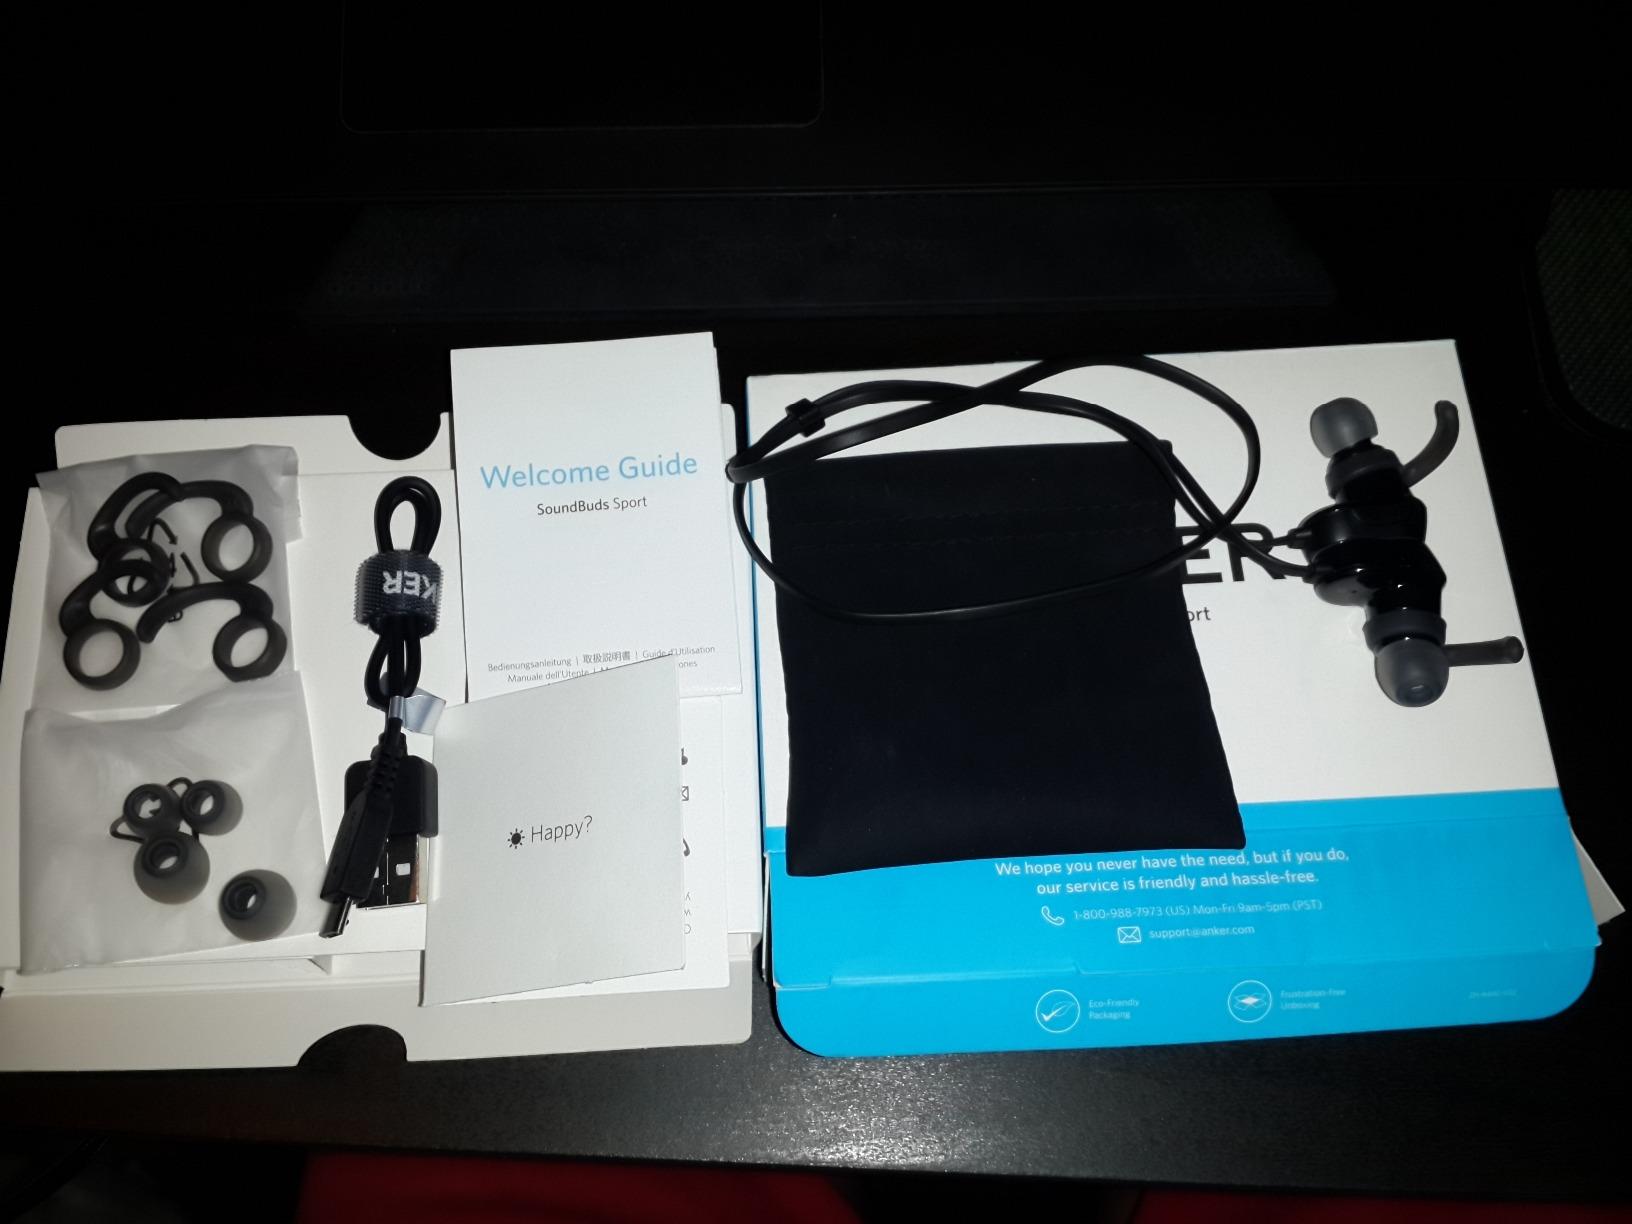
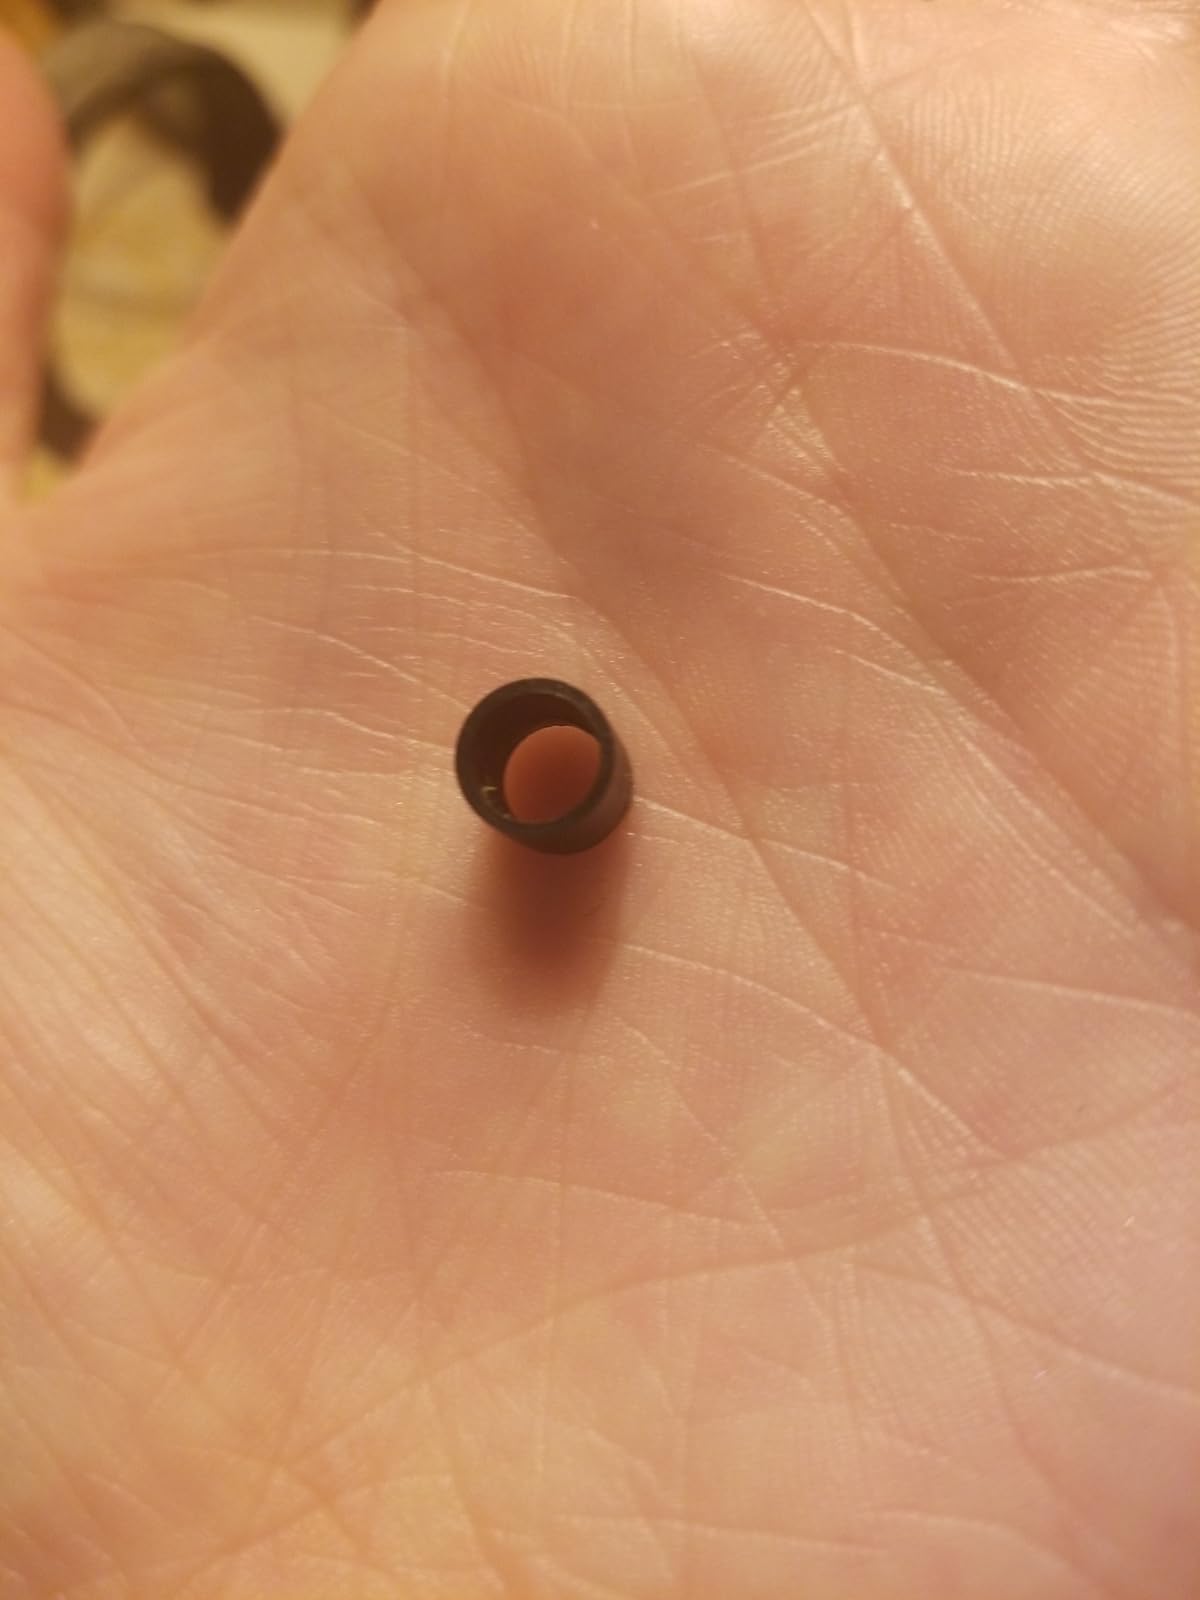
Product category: headphones
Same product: no